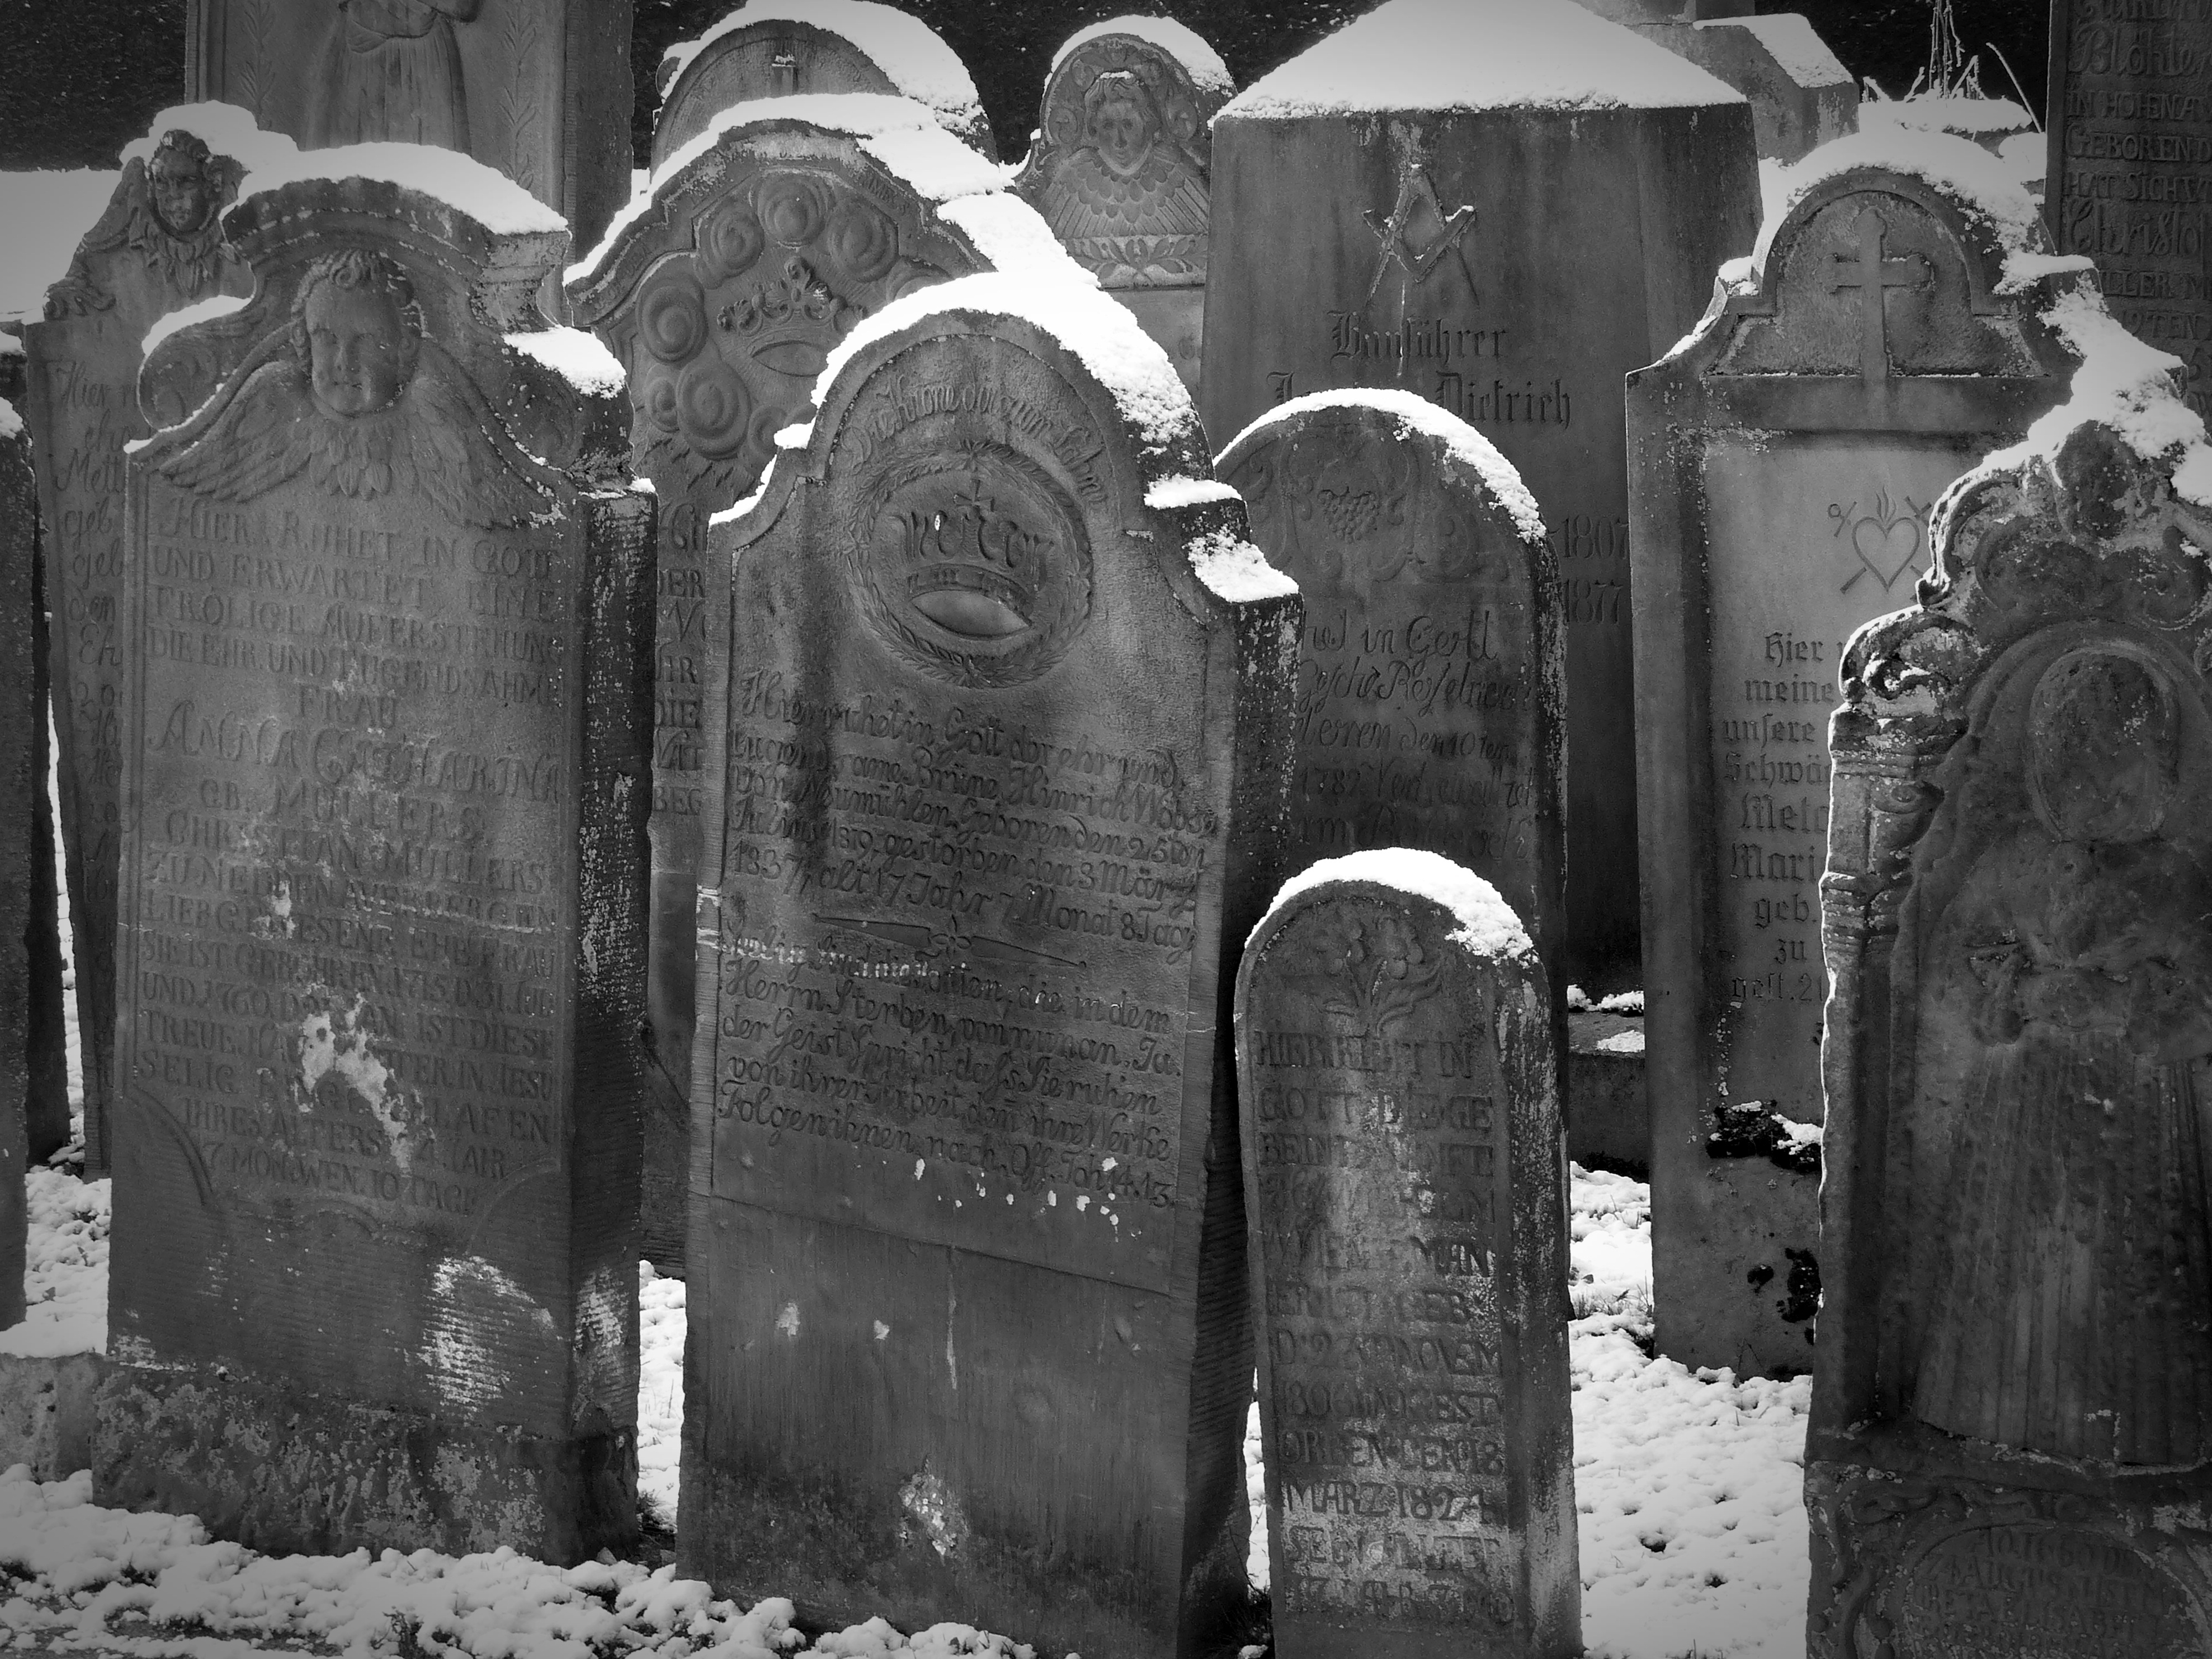
black and white, white, old, monument, statue, rest, cemetery, black, monochrome, tombstone, grave, sad, temple, headstone, commemorate, history, gloomy, tomb, last calm, monochrome photography, ancient history